Culture of Saudi Arabia

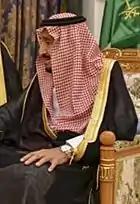
Red and white "keffiyeh" commonly worn in the desert held with a black "agal"

The land of Hijaz, particularly Mecca and Medina, is the place where Islam was firstly established. Thus, the majority of its population are Muslims. Moreover, Qur’an is considered the constitution of Saudi Arabia and the Islamic law "sharia’" is the main legal source. In Saudi Arabia, Islam is not just adhered politically by the government but also it has a great influence on the people's culture and everyday life.